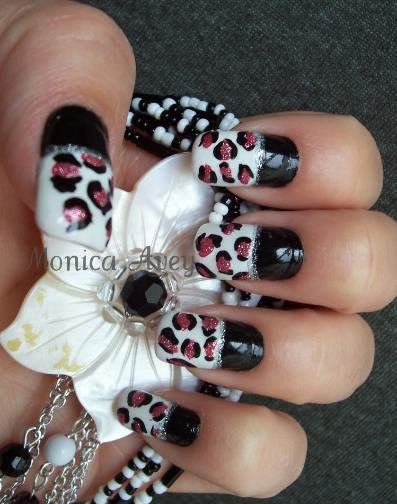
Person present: No